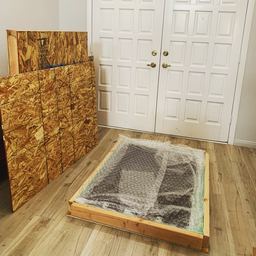
Label: cardboard